Williamwood High School

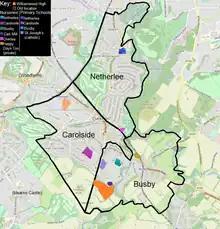
Map of catchment areas for Williamwood and associated schools

Netherlee Primary School is located in Netherlee, which is Clarkston's neighbour. Netherlee also has nursery facilities in buildings called the "Saplings" and "Acorns" buildings. The catchment for Netherlee Primary also includes the Stamperland area of Clarkston.